Waddill's Store

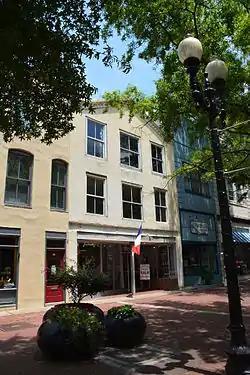

Waddill's Store, also known as Bernard's Men's Shop, is a historic commercial building located at Fayetteville, Cumberland County, North Carolina. It was built about 1850, and is a three-story, three-bay, Greek Revival-style brick building. It has a gable front and once had a three-tiered front porch. It originally housed a general merchandise store.